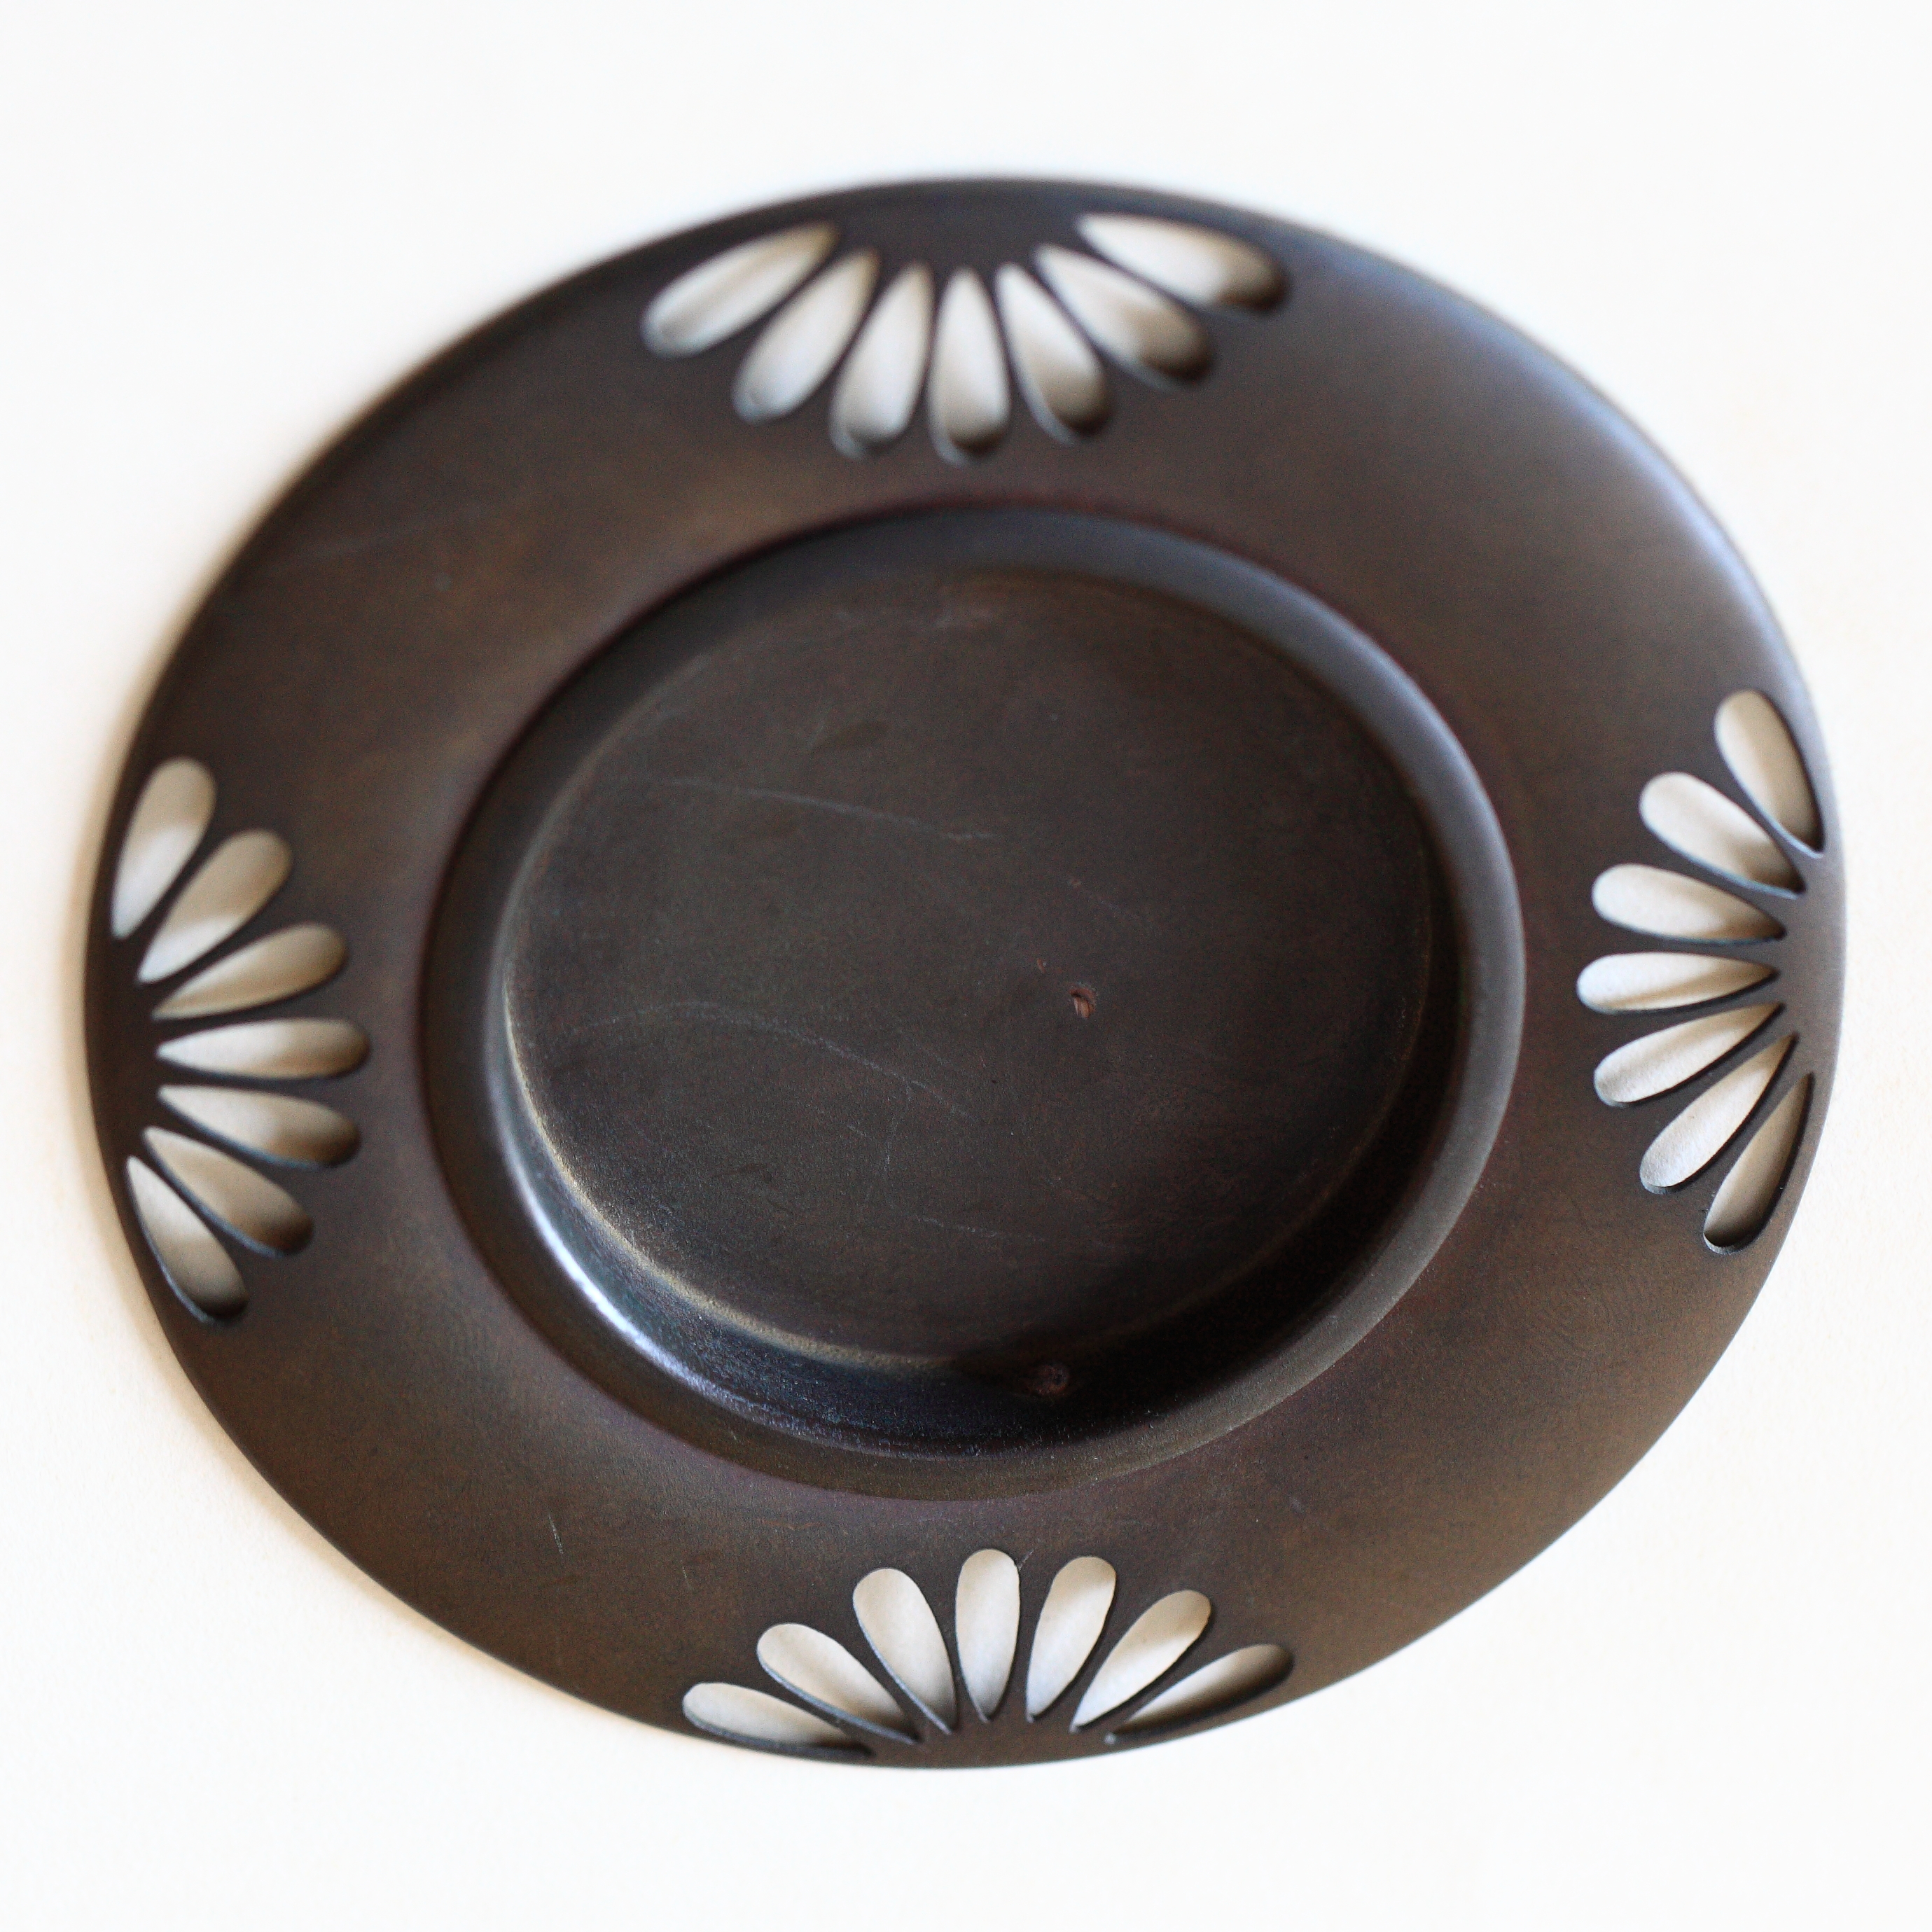
architecture, wheel, house, interior, old, high, ceramic, plate, ancient, residence, tableware, material, design, japanese, 5d, style, hires, markii, traditional, hi, res, resolution, kairakuen, ibarakiken, mitoshi, dishware